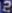
Number: 2